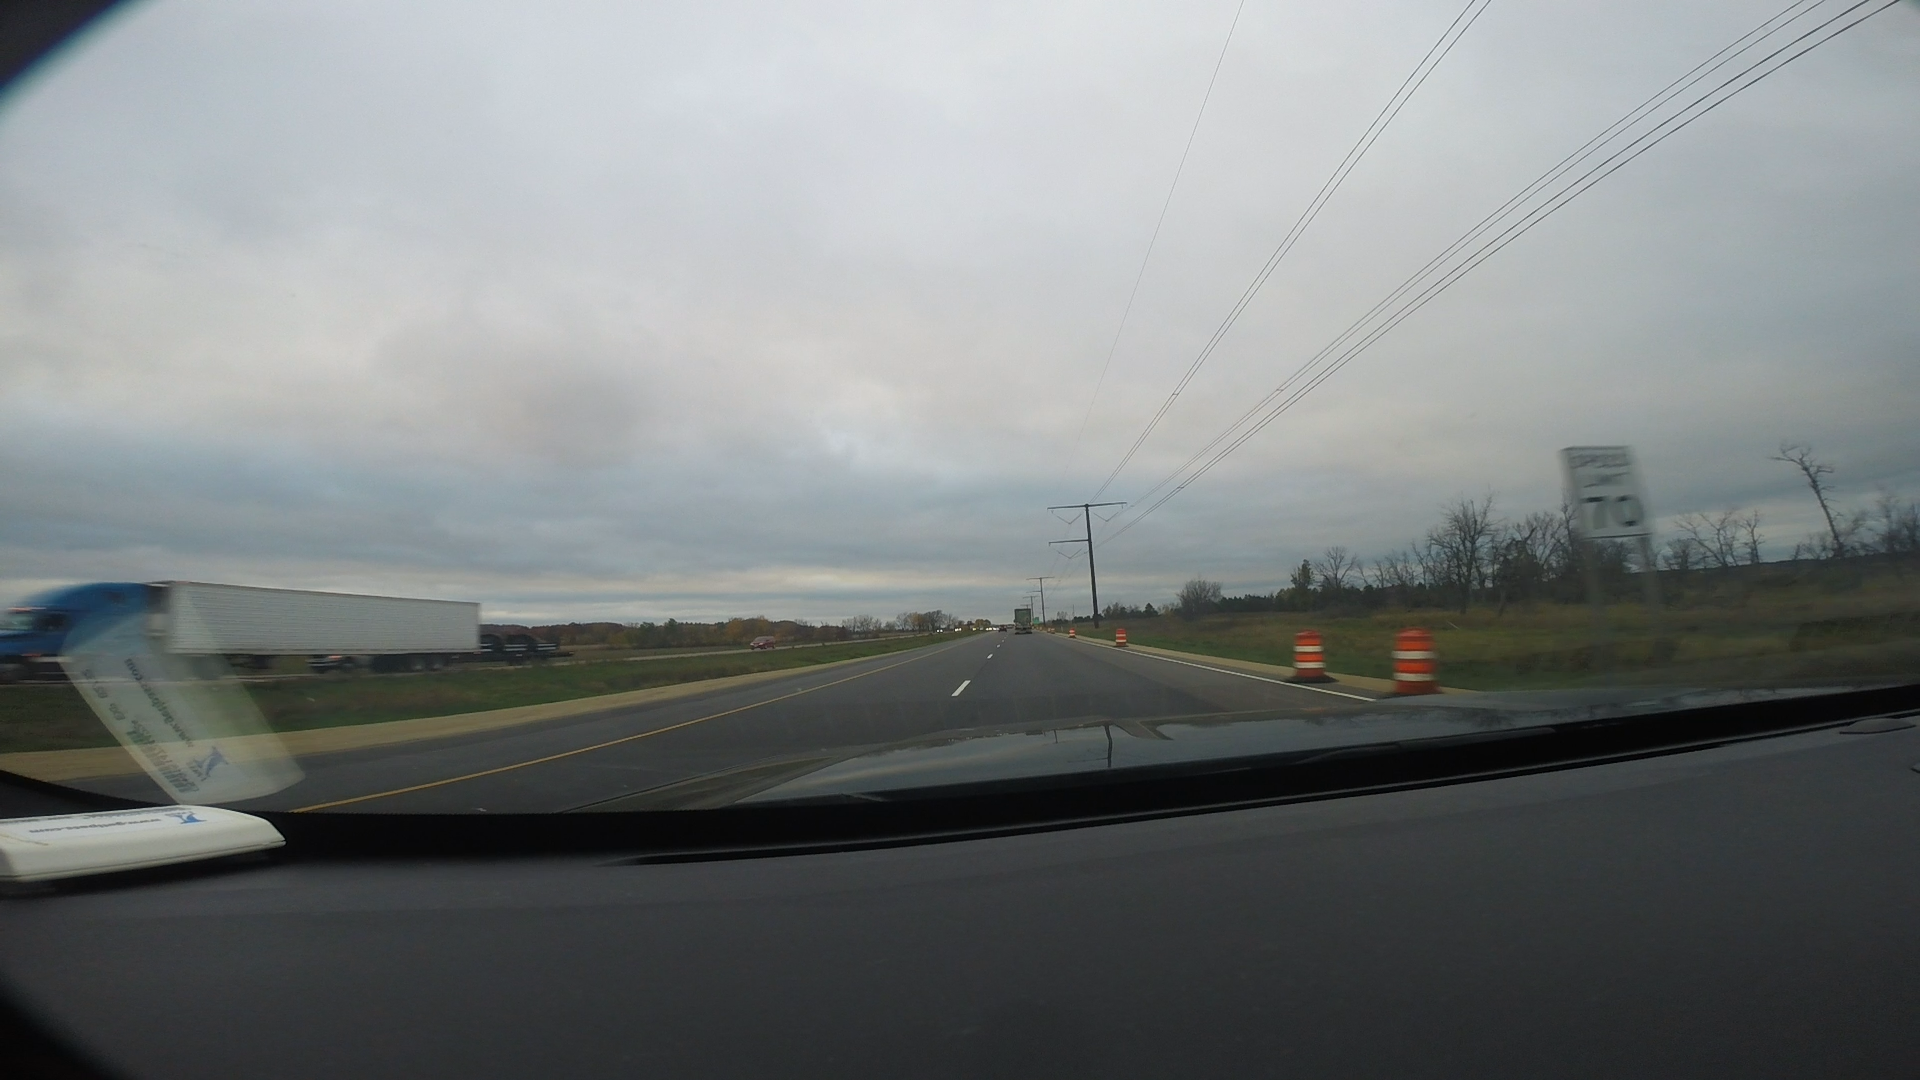
Speed limit sign label: mph70